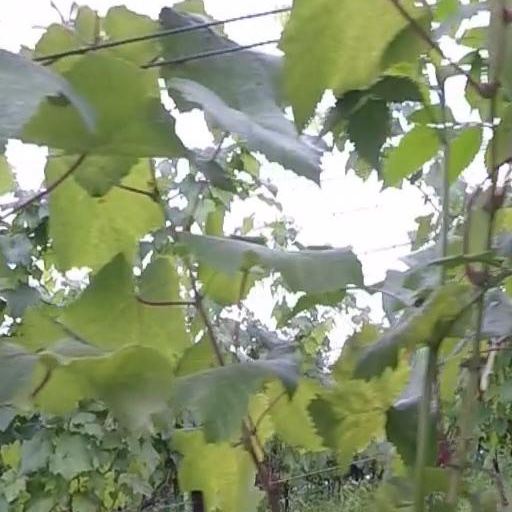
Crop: grape